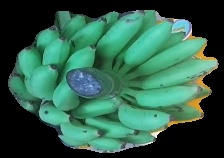
Variety: elakki-bale
Grade: grade2